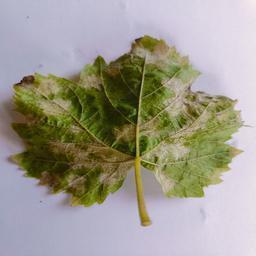
Label: Downy Mildew